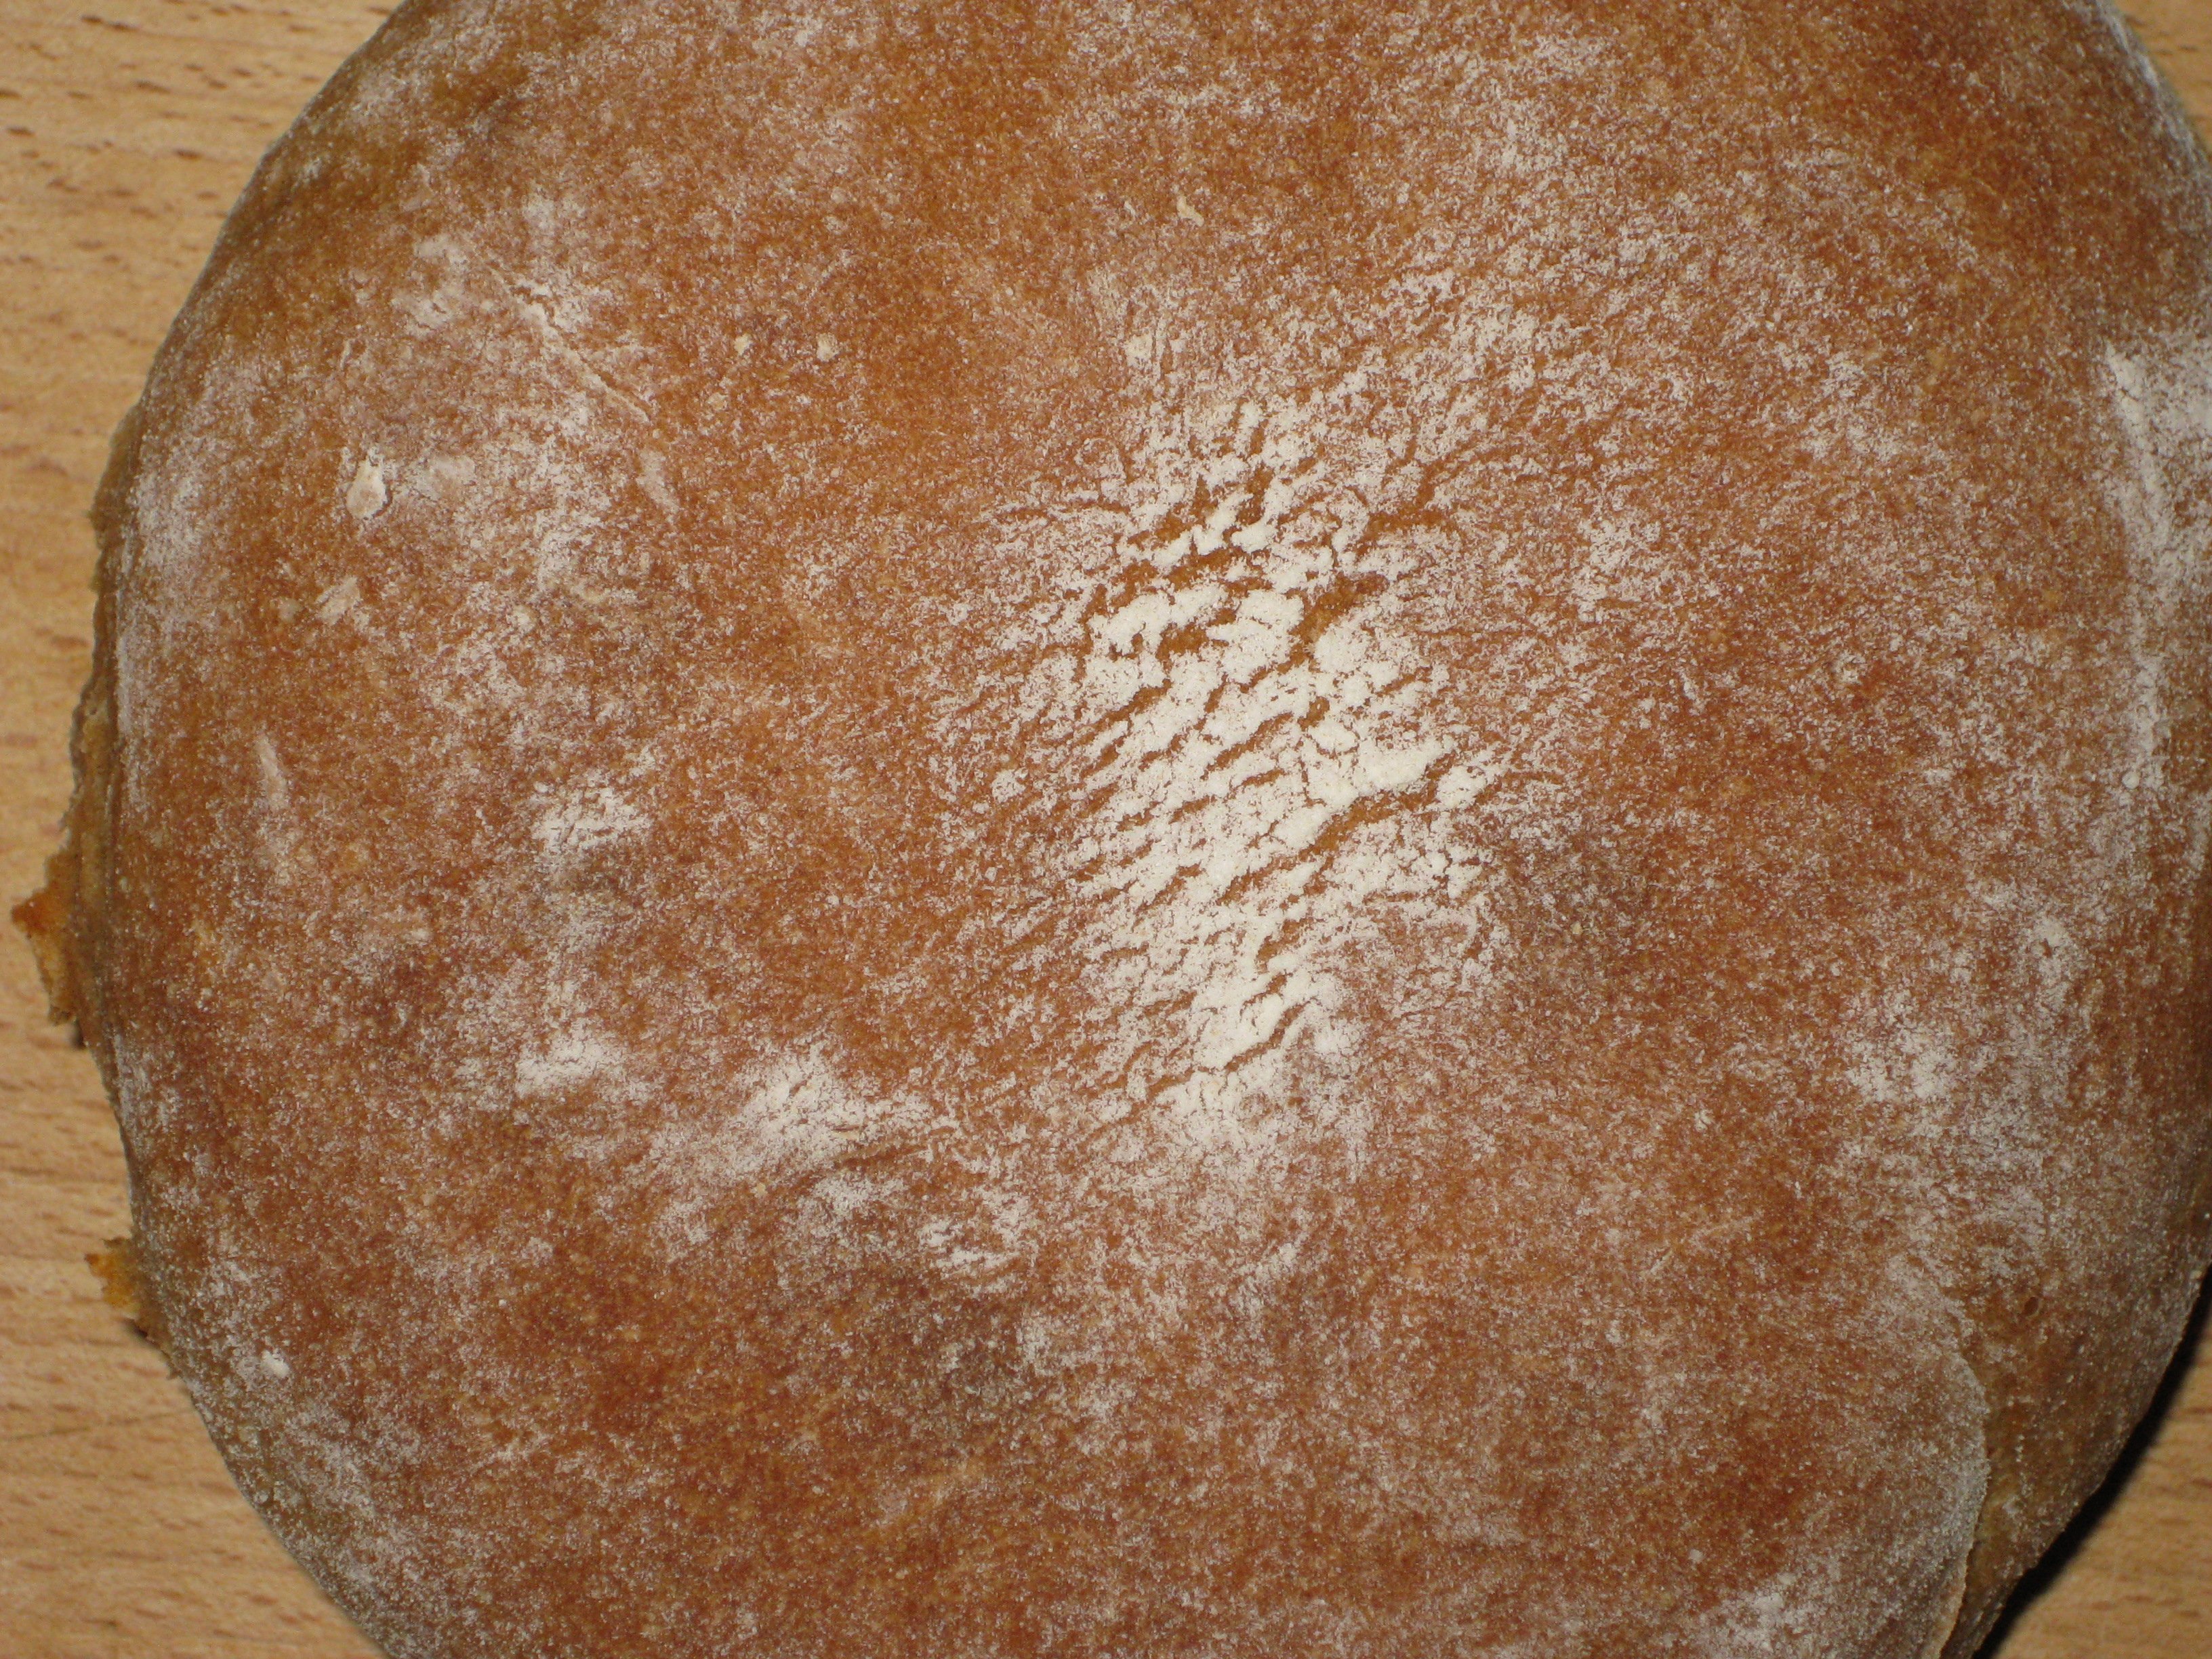
dish, food, baking, snack, dessert, eat, cuisine, bread, loaf, sourdough, even baked, ciabatta, flour, baked goods, breads, vespers, selberbacken, farmer's bread, rye bread, cool down, grass family, whole grain